Susanna Thompson

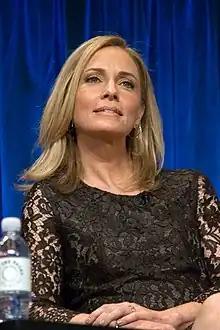
Thompson at PaleyFest 2013

Susanna Thompson (born January 27, 1958) is an American actress. She is known for her roles in films "Little Giants" (1994), "Ghosts of Mississippi" (1996), "Random Hearts" (1999) and "Dragonfly" (2002). On television, she played Dr. Lenara Kahn in the episode "Rejoined" in "" (1995), the Borg Queen in three episodes of "" (1999–2000), Karen Sammler on the drama series "Once and Again" (1999–2002), and Moira Queen on the series "Arrow" (2012–2020).